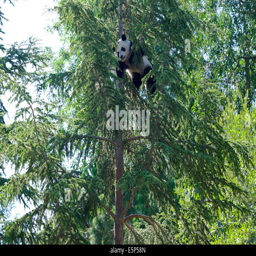
a cub , called person , climbs meters high up a tree and then comfortably hangs